Honoré Champion

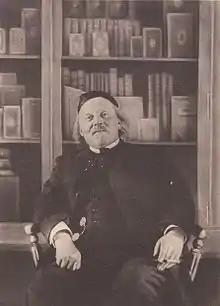
Honoré Champion

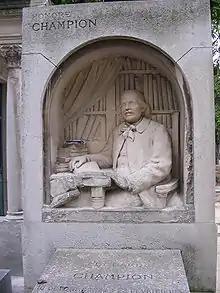
Tomb of Honoré Champion, by Albert Bartholomé

Honoré Champion (1846–1913) was a French publisher. He founded Éditions Honoré Champion in 1874 and published scientific works geared towards laymen, particularly concerning history and literature.